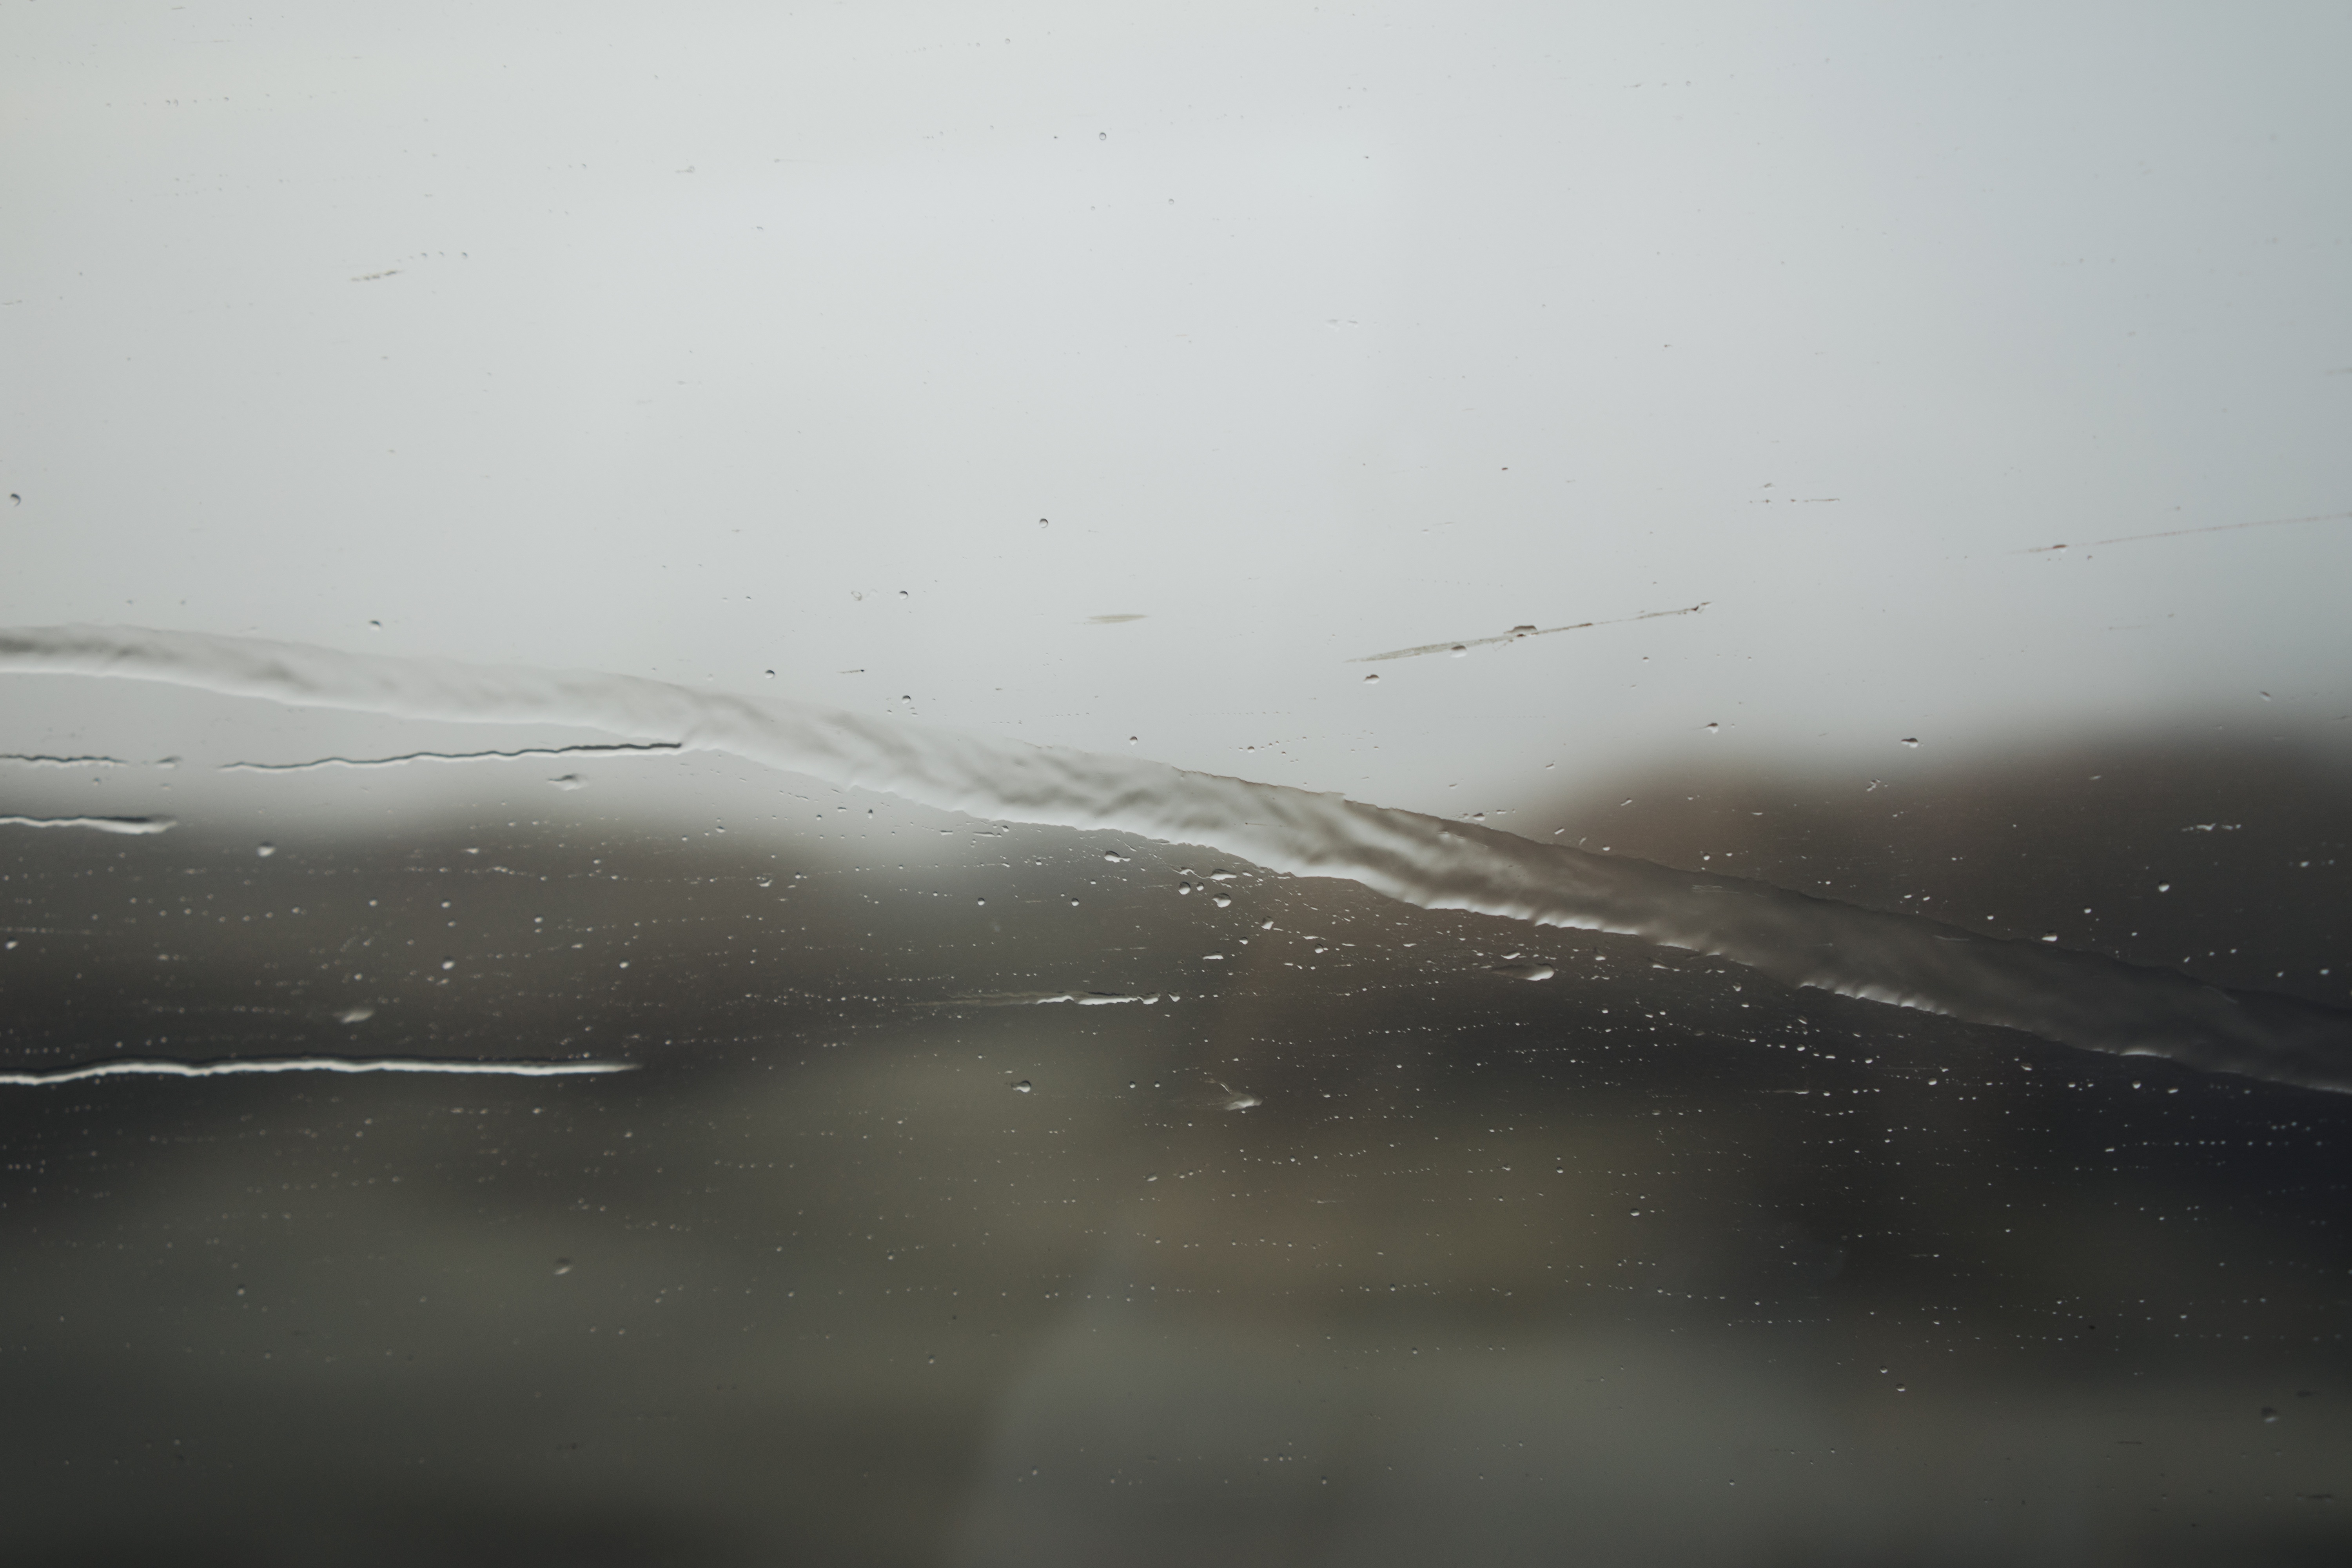
water, snow, fog, mist, morning, rain, wave, reflection, weather, monochrome, close up, freezing, macro photography, atmospheric phenomenon, atmosphere of earth